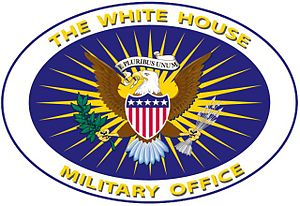
White House Military Office
White House Military Office er en enhed under USA's præsidents Executive Office der giver militær støtte til Det Hvide Hus' funktioner, herunder madservice, transport af præsidenten, medicinsk støtte og akutmedicinske tjenester.